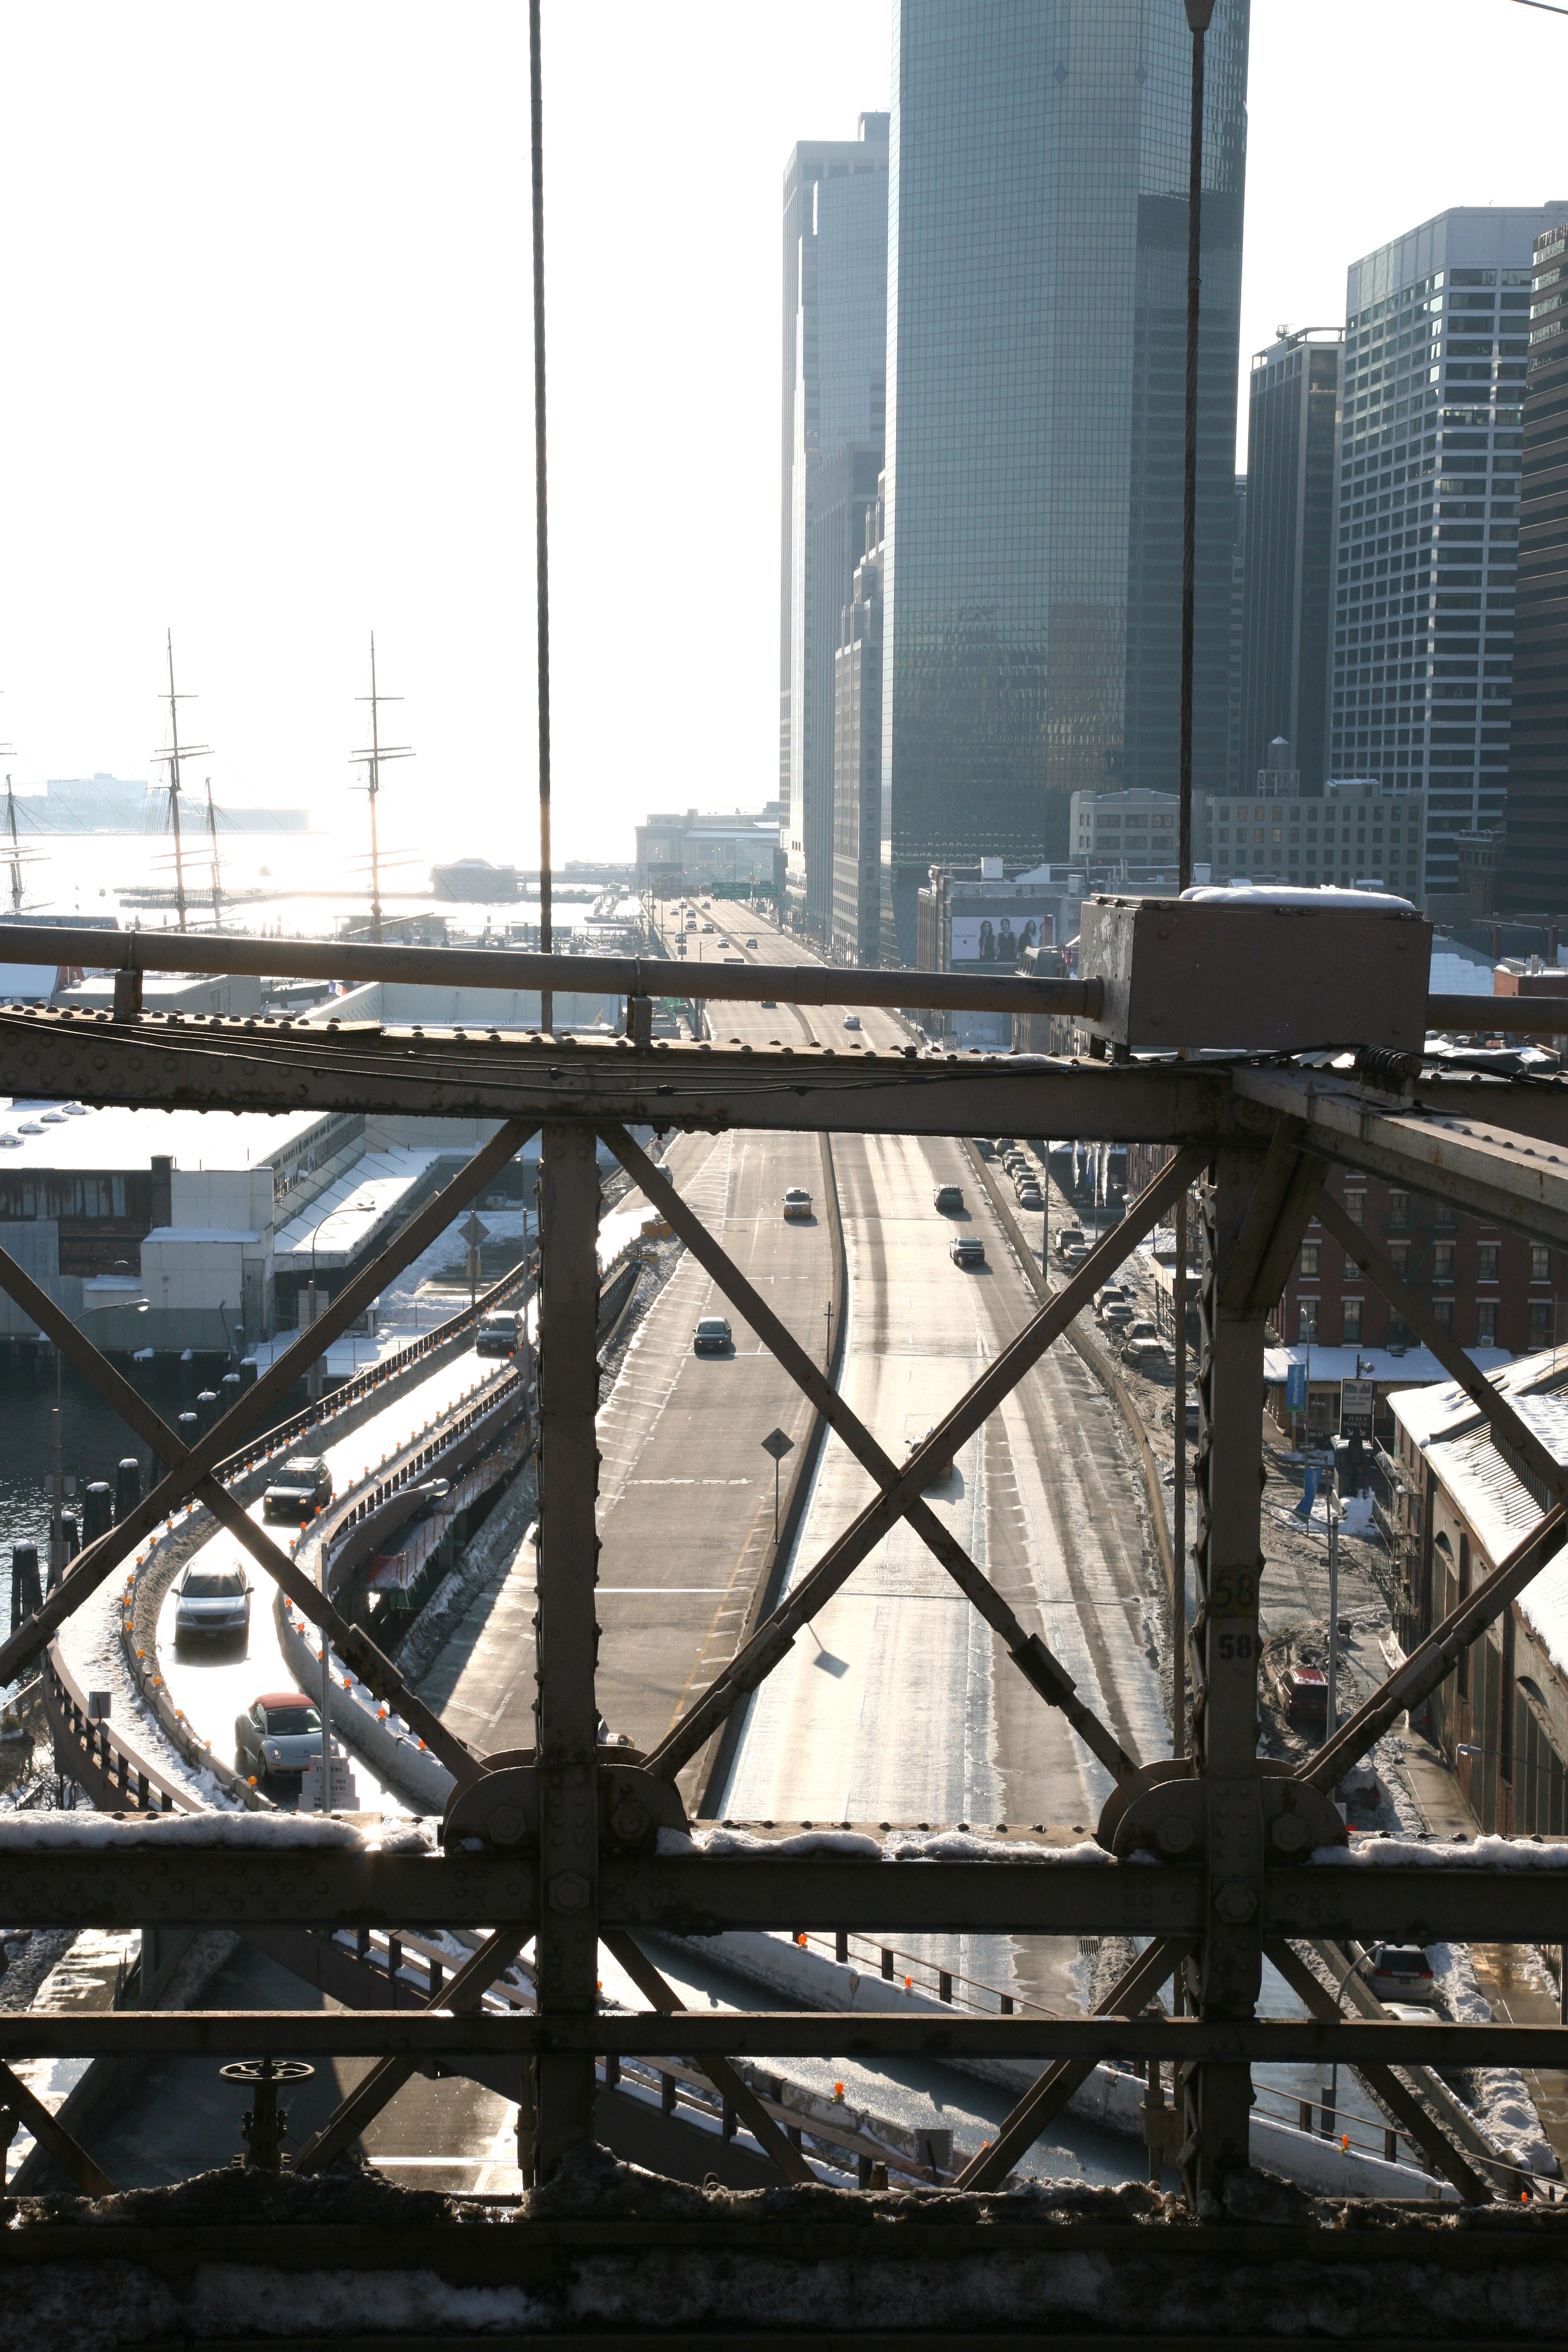
snow, winter, bridge, skyline, city, skyscraper, pier, manhattan, cityscape, downtown, transport, tower, nyc, landmark, industry, newyork, brooklynbridge, newyorkcity, ny, promenade, tourist attraction, eastriver, skycraper, gratteciel, financialdistrict, southstreetseaport, fdreastriverdrive, urban area